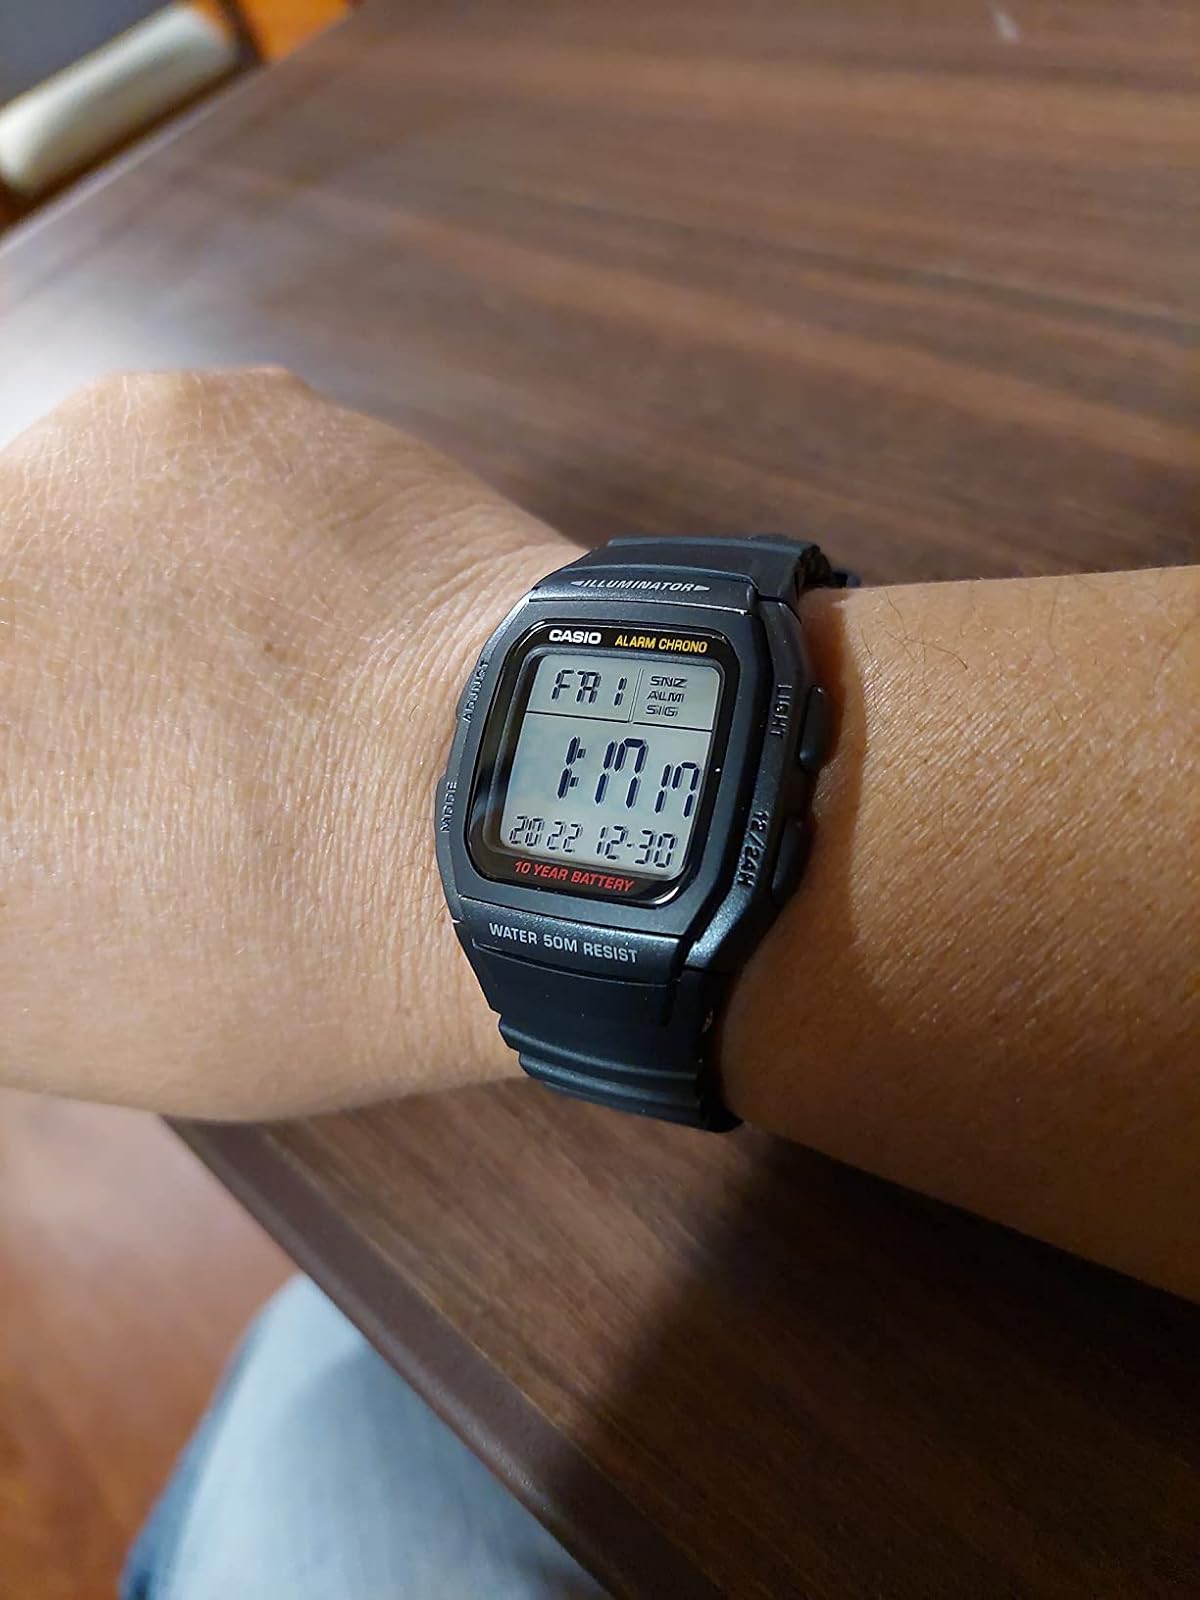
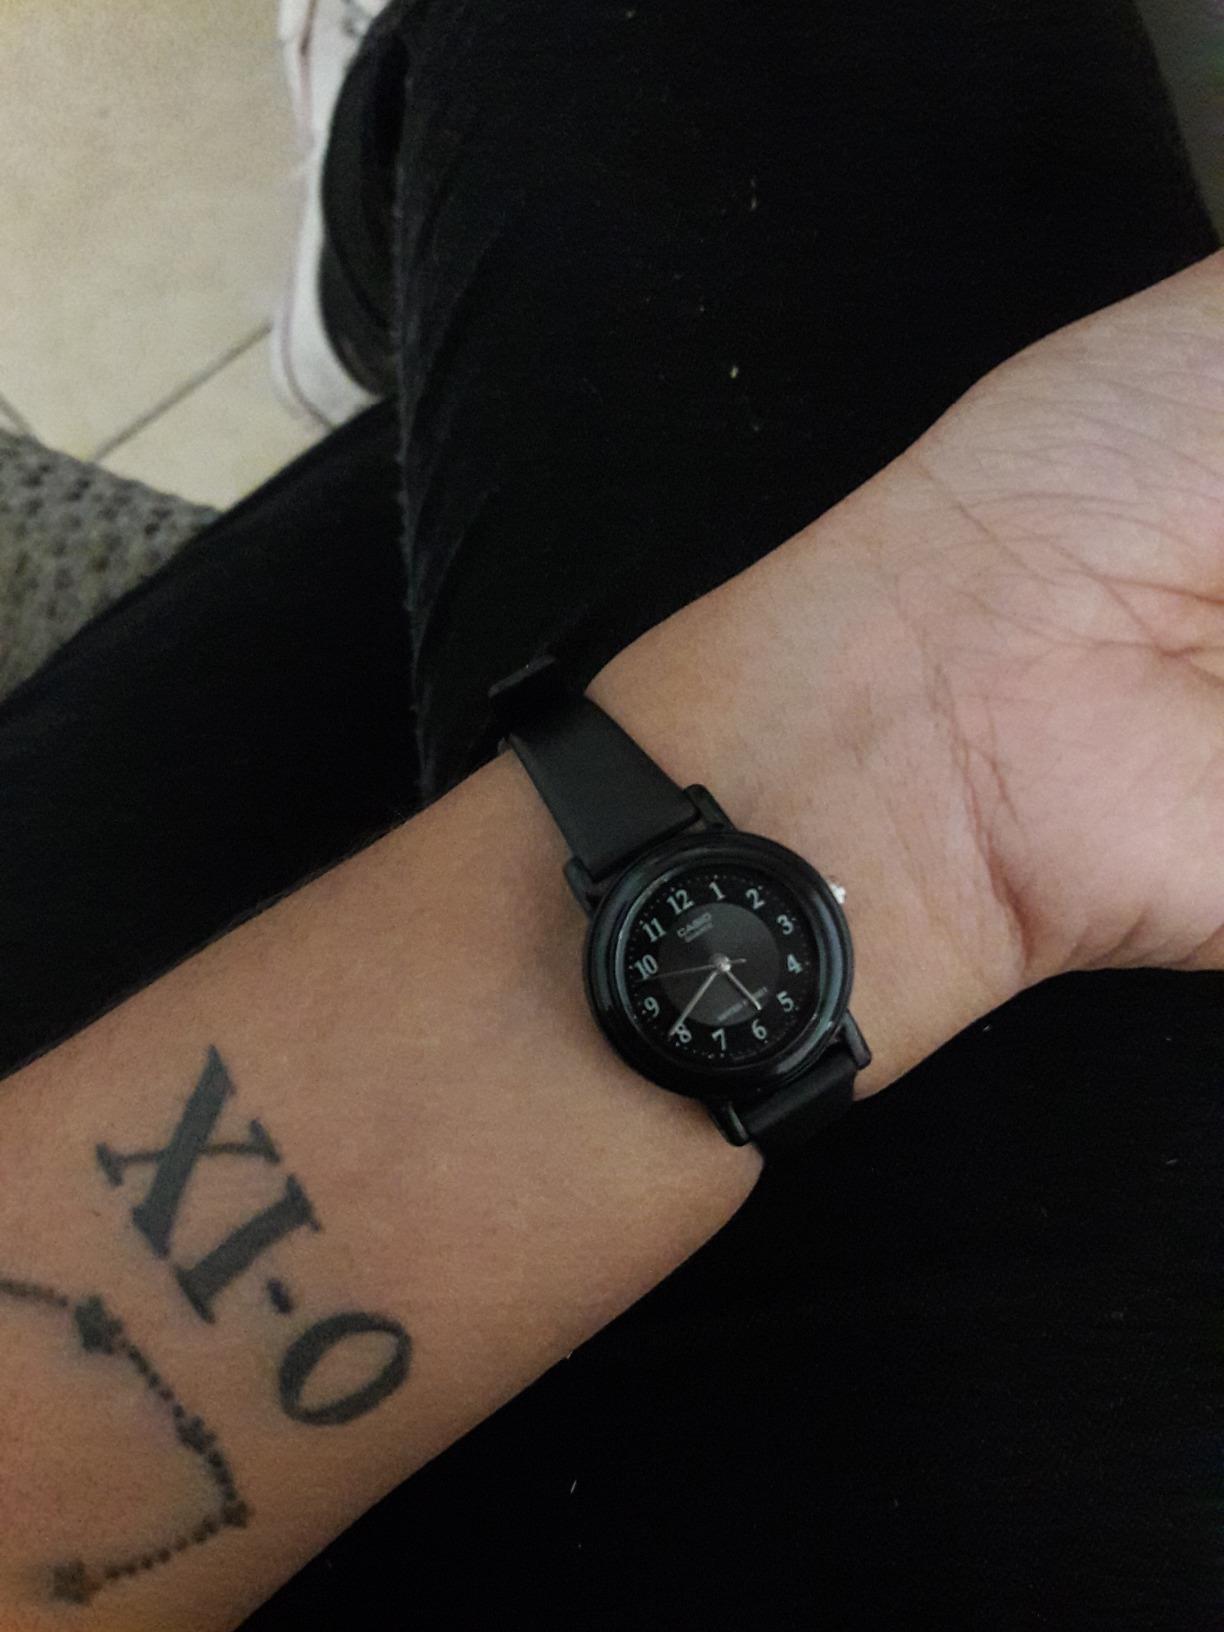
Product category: accessories_watch
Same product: no